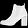
Label: Ankle boot